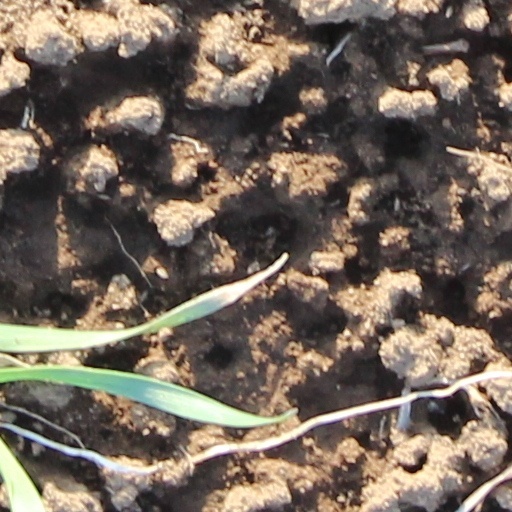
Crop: wheat